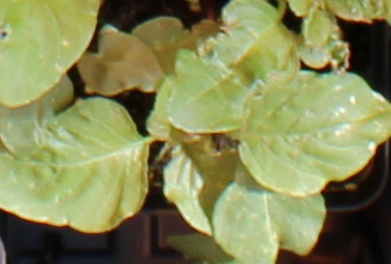
Label: Redroot Pigweed